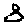
Label: 8